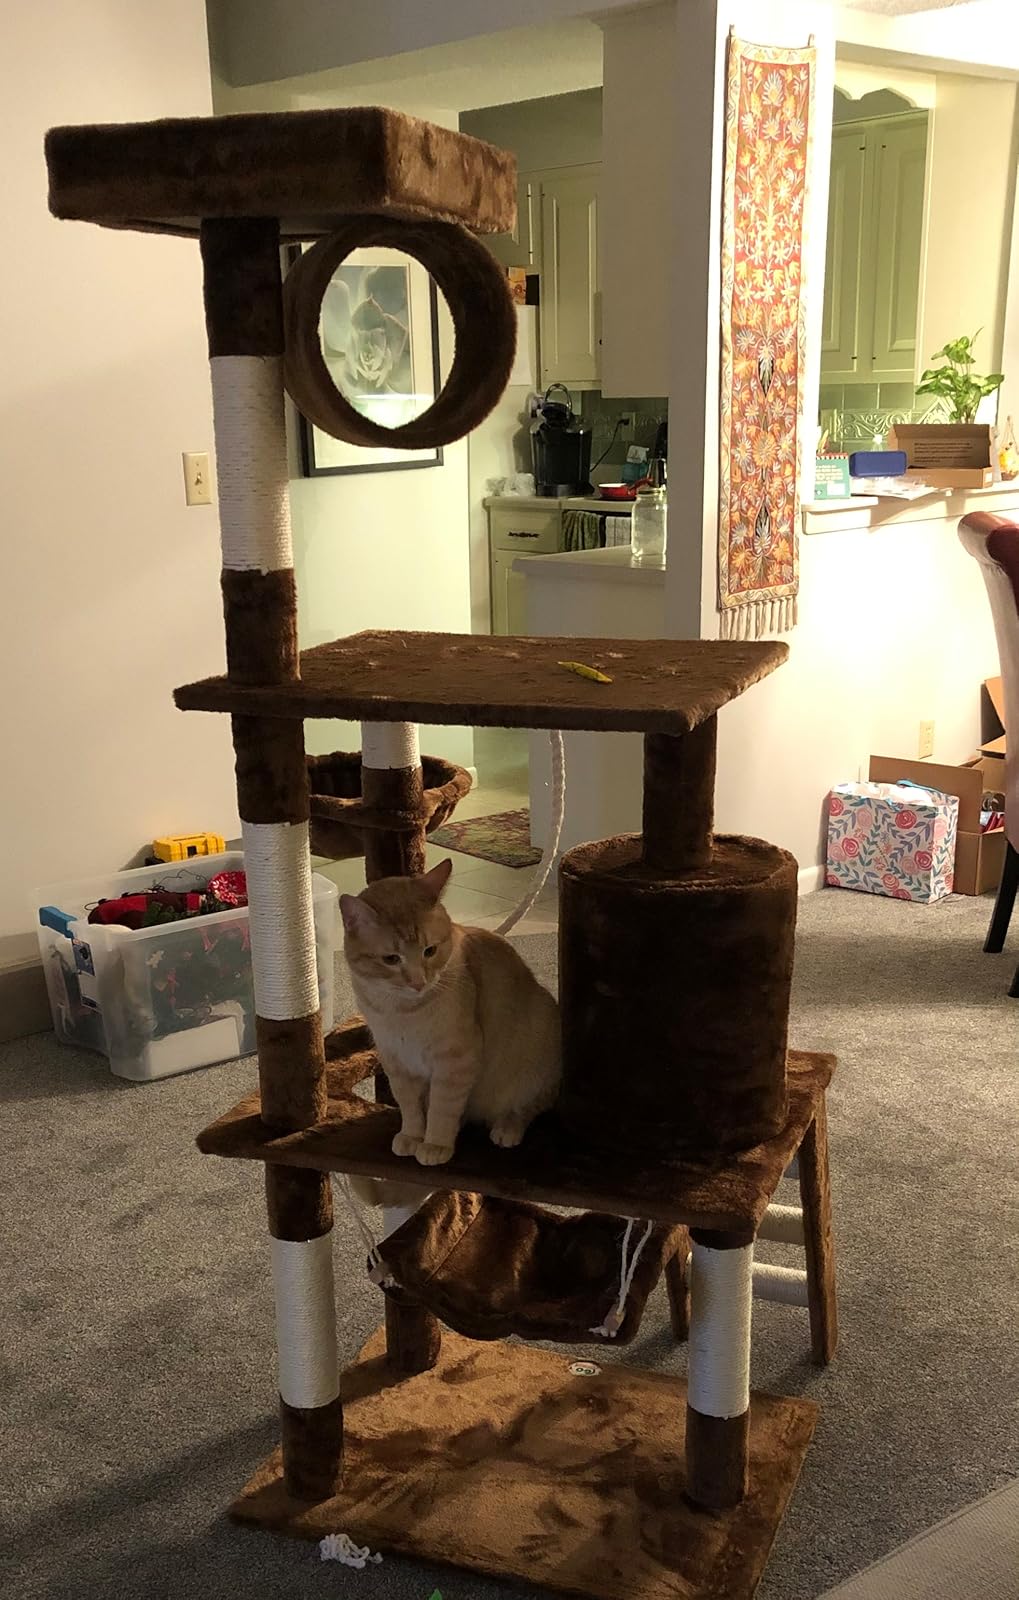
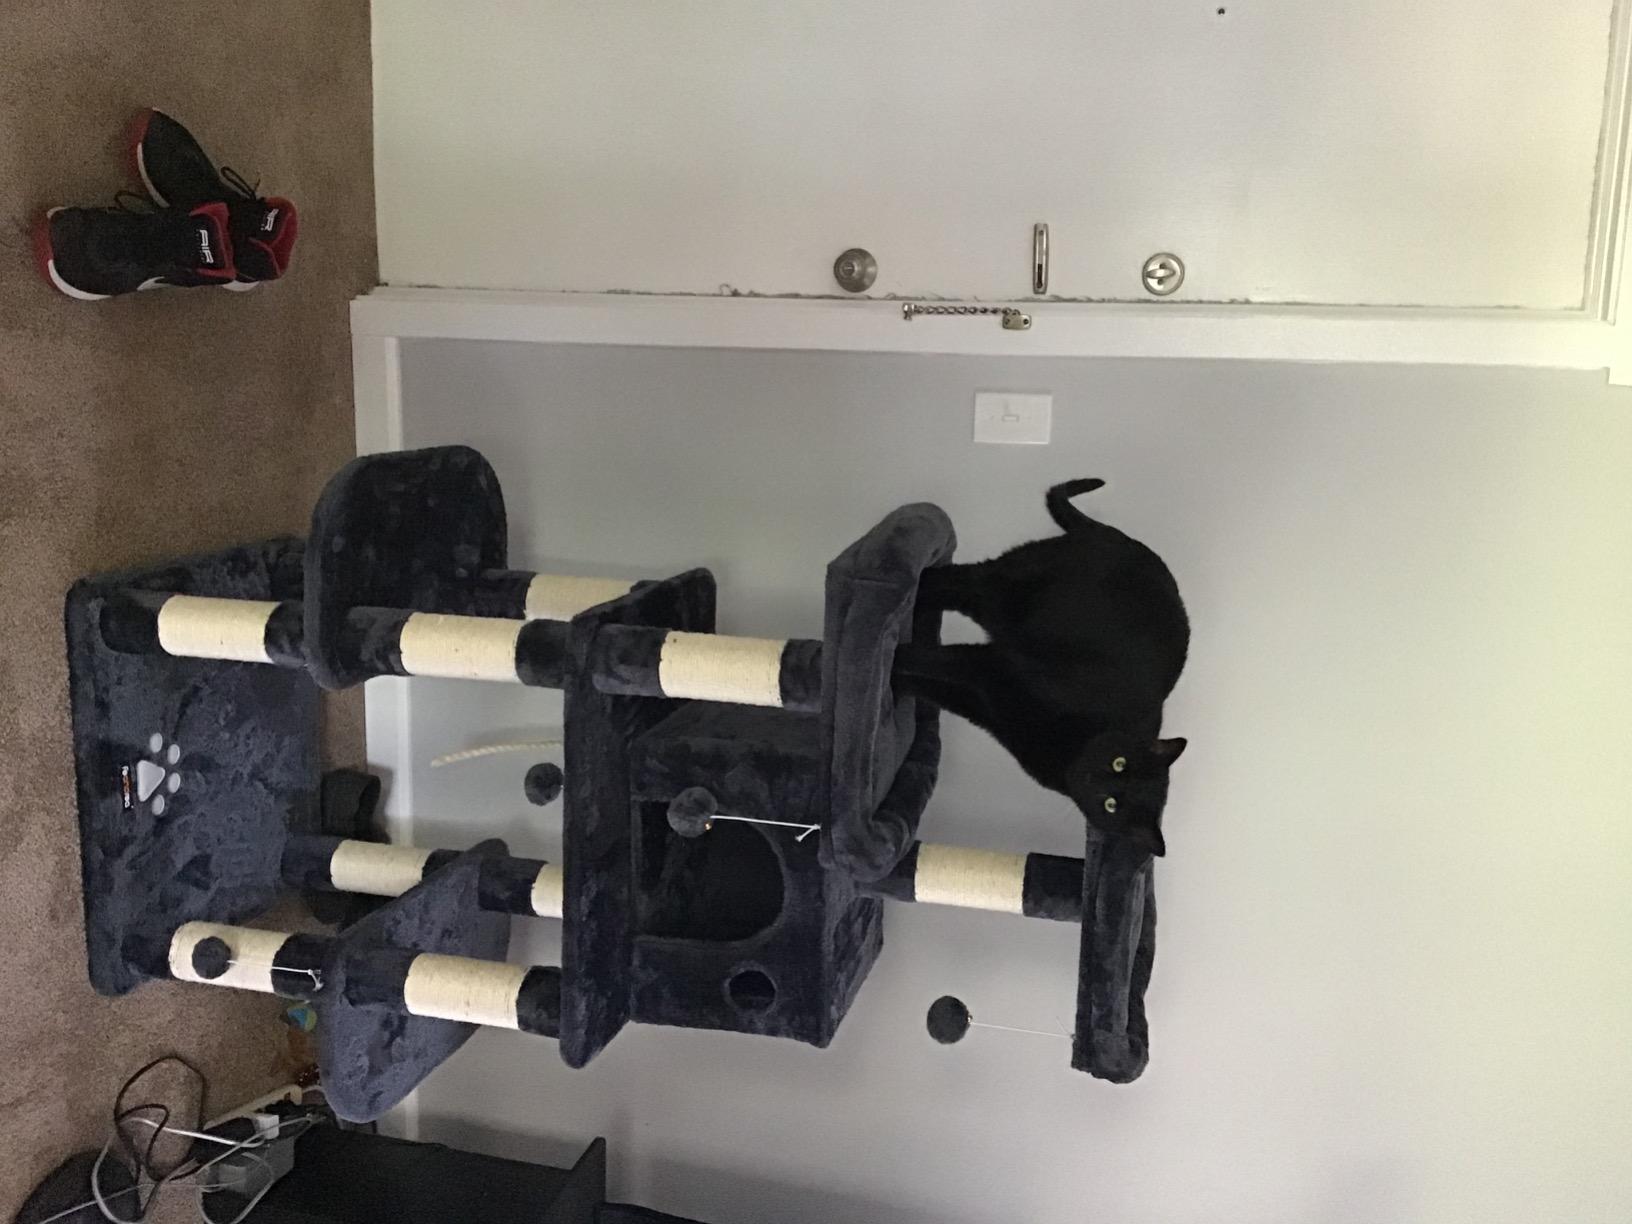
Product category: items_cat tree
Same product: no